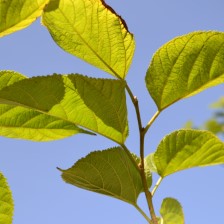
Variety: TaiwanStraberry